Oldsmobile Model X

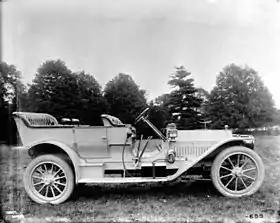

The Model X was a four-seat passenger car produced by Oldsmobile in 1908, offered as an entry-level alternative to the Model D that appeared in 1901, replacing the Model M. It was the junior companion to the first six-cylinder sedan called the Oldsmobile Model Z also introduced in 1908, and shared most of its technology with the Model M.